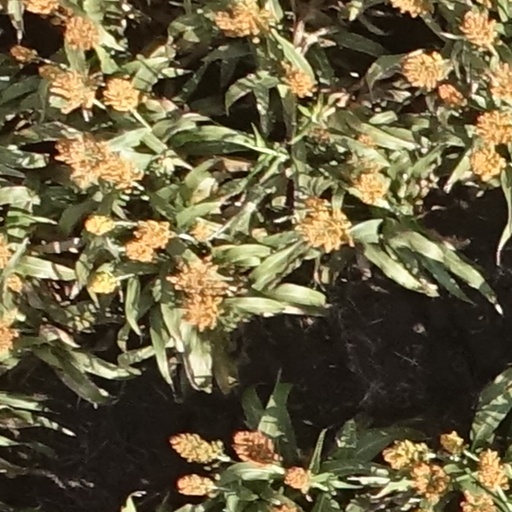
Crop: sorghum